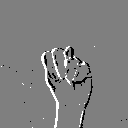
ASL letter: n